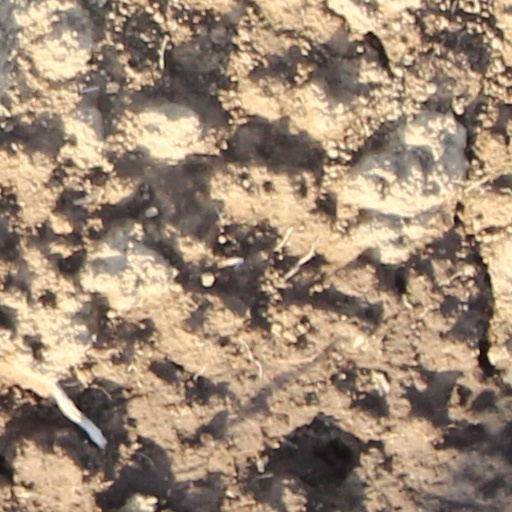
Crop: wheat